John Joseph Mitchell

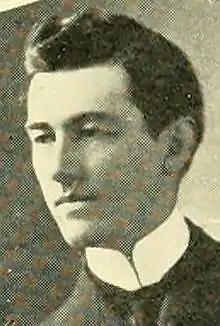
From 1907's "Souvenir of Massachusetts Legislators".

Mitchell was born in Marlborough, Massachusetts, on May 9, 1873. He attended public schools, Boston College, and the Albany Law School. Mitchell was admitted to the bar and commenced practice in Marlborough. He was elected a member of the Massachusetts House of Representatives, and served in the Massachusetts State Senate.